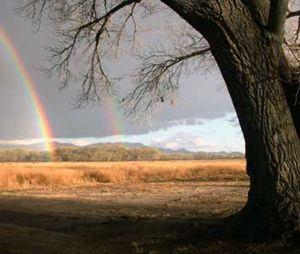
National Conservation Area est la désignation de certaines zones protégées aux États-Unis.